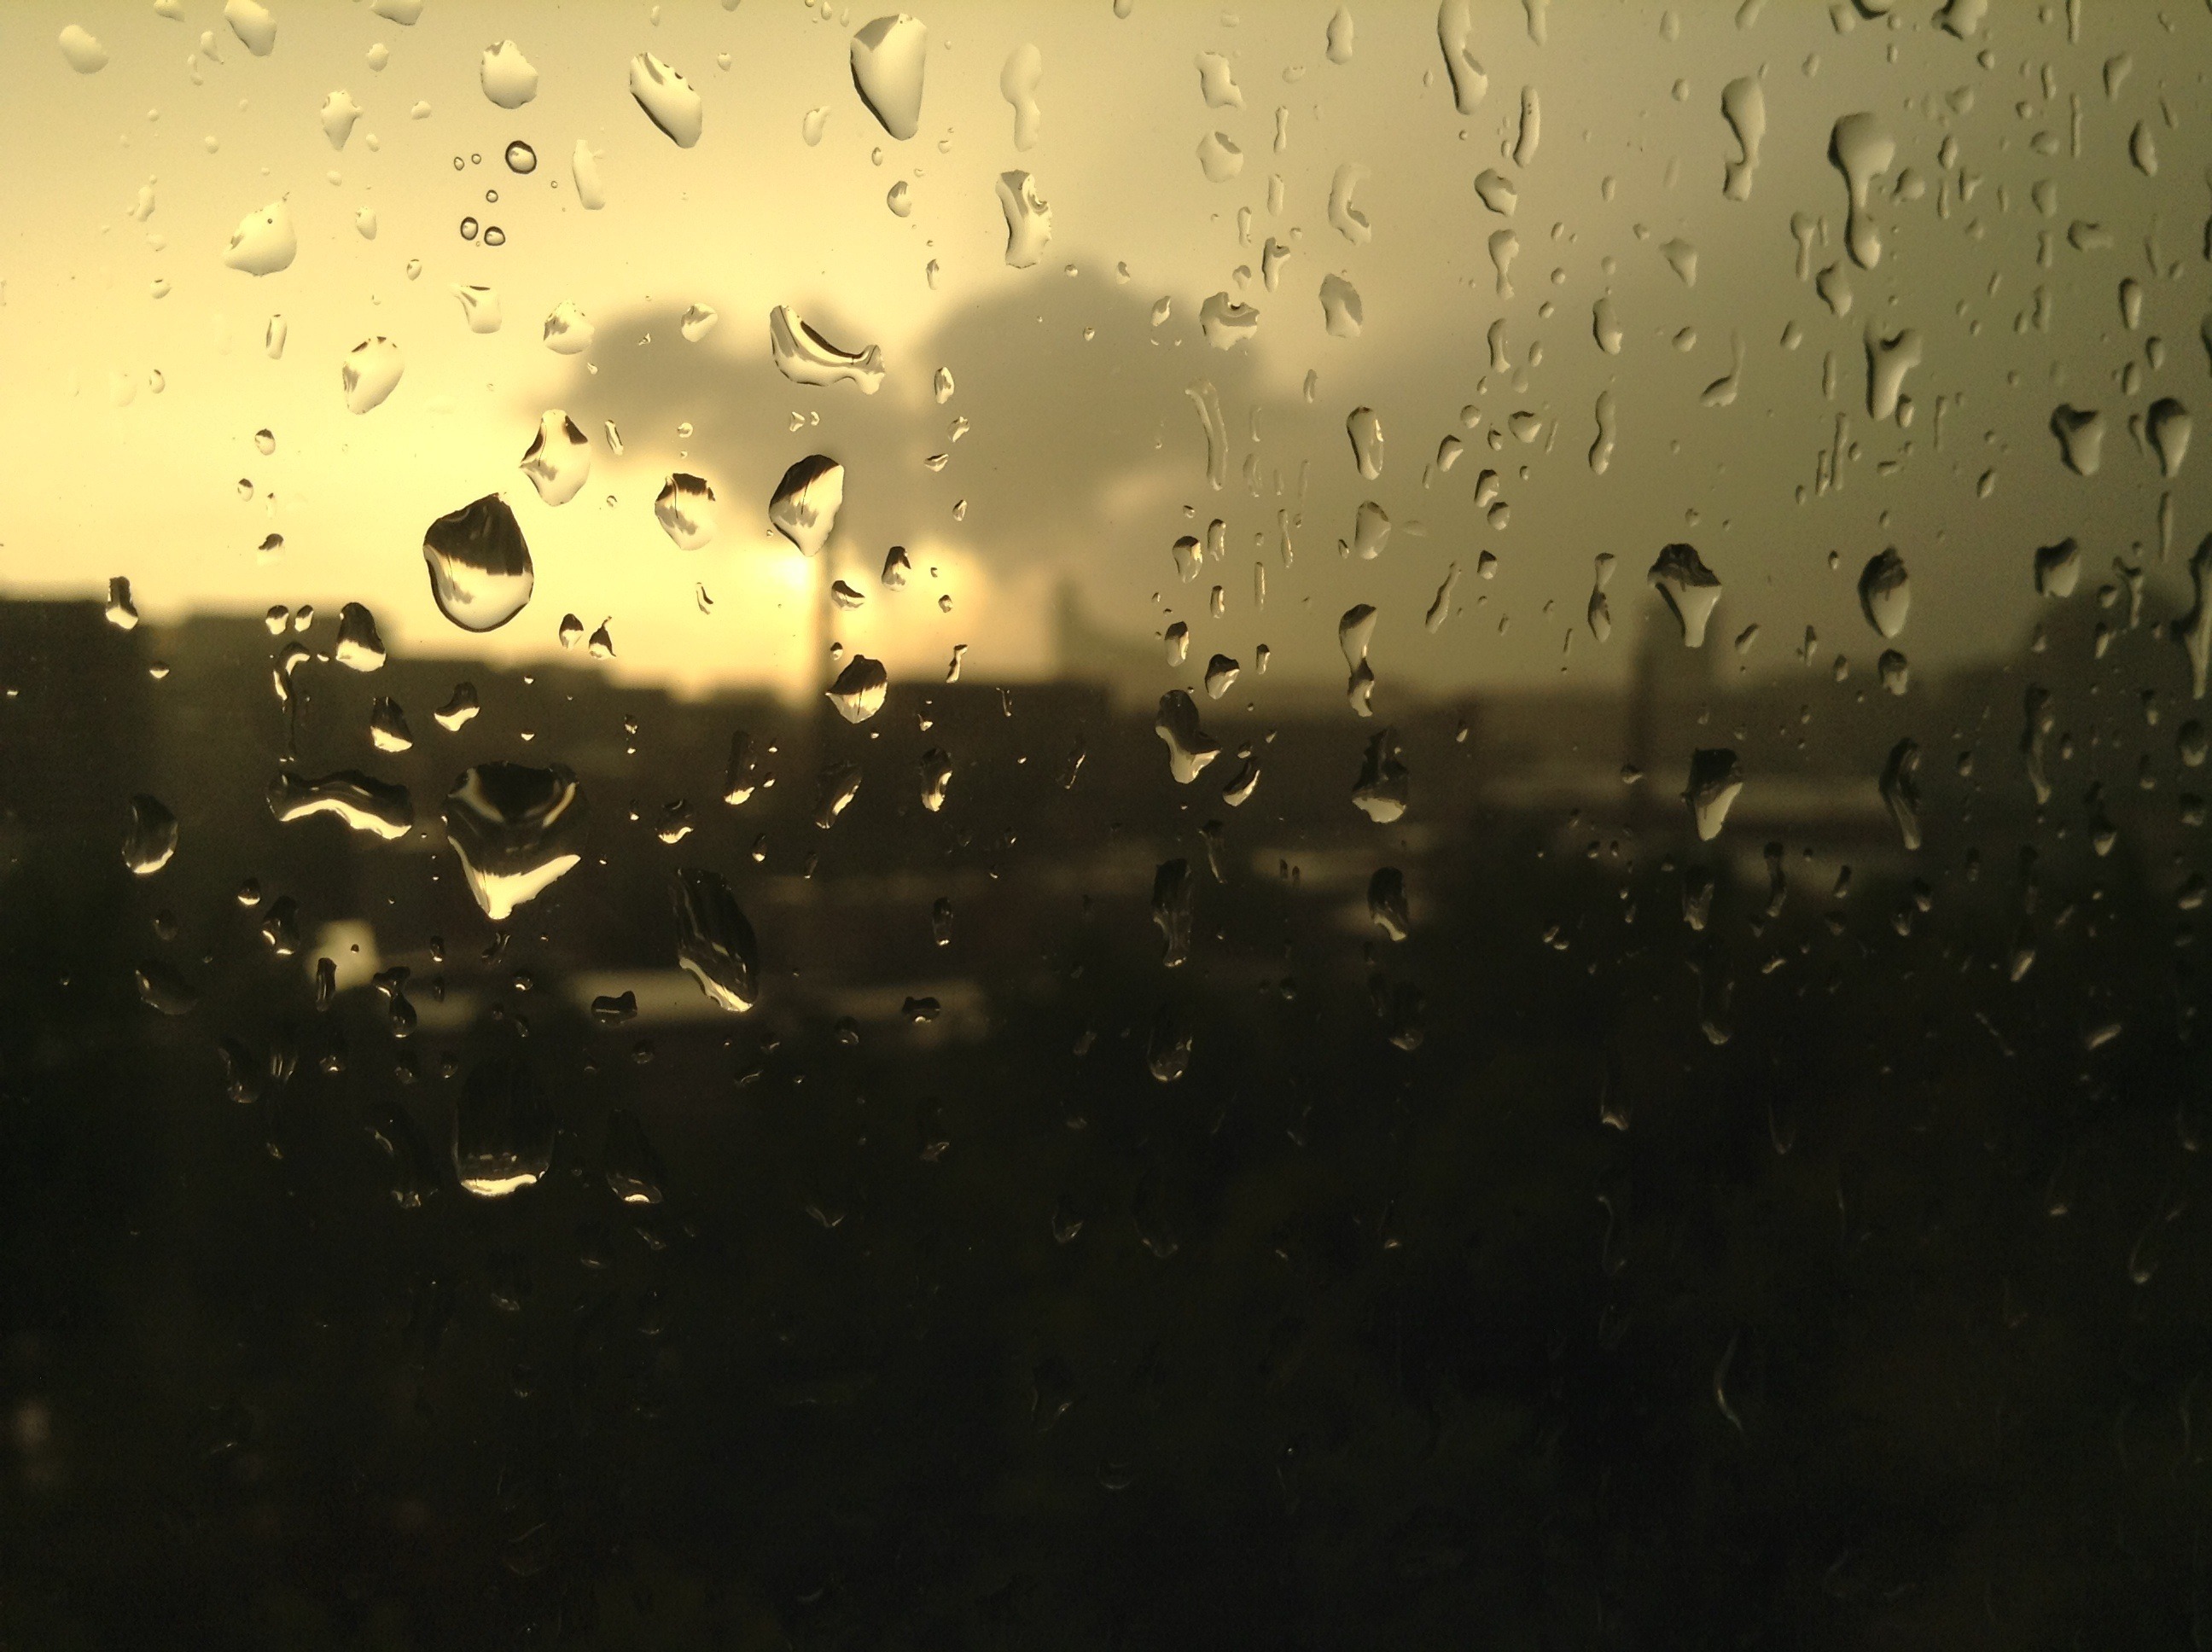
light, sunlight, morning, rain, leaf, reflection, weather, darkness, thunderstorm, tears, macro photography